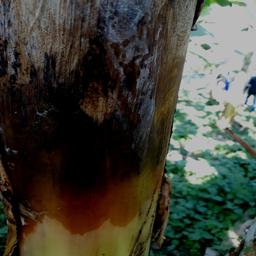
Label: PSEUDOSTEM WEEVIL